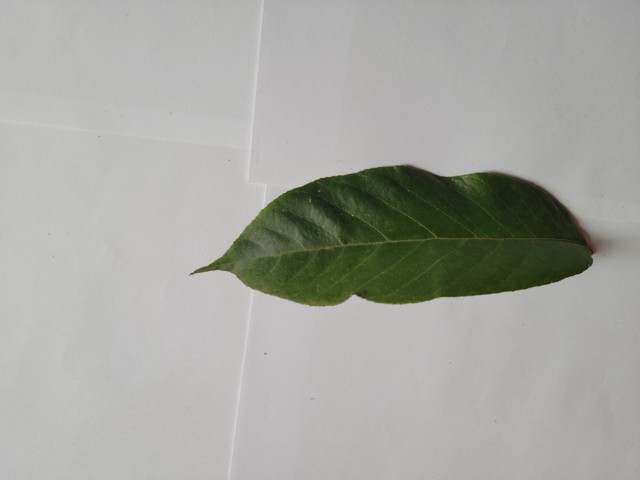
Plant: chapalish